Sun and Moon allegory

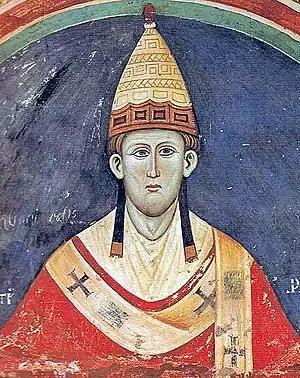
Innocent III, Bishop of Rome

The Sun and Moon allegory is used to depict a medieval political theory of hierocracy which submits the secular power to the spiritual power, stating that the Bishop of Rome is like the Sun, the only source of his own light, while the Emperor is like the Moon, which merely reflects lights and has no value without the Sun. It was espoused by the Catholic Church of Innocent III and instantiated to some extent in medieval political practice. It was among the first ambitions of papal domination of Europe.